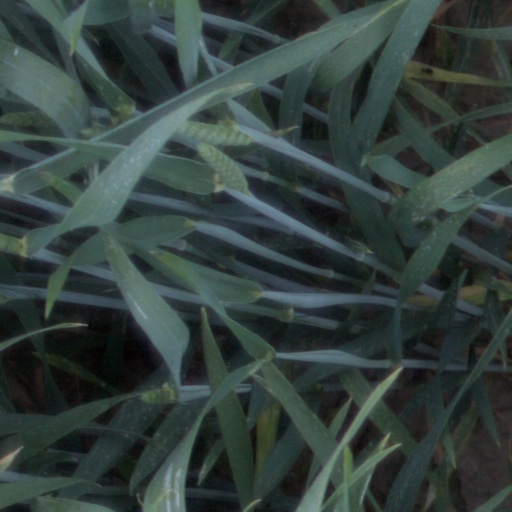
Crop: wheat